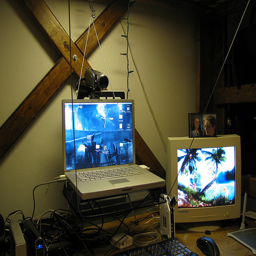
A computer next to a television on a desk
A laptop computer sitting next to a monitor.
a room with a laptop and a computer monitor with the laptop attached to strings
A table is hooked up with with wires and computers.
A laptop and a computer monitor on a table.